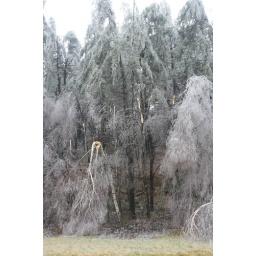
Broken tree tops in field near the pond. Right hand side of Rauscher Farm, past parking area.